Sky position (RA, Dec in degrees): 172.642, 24.219
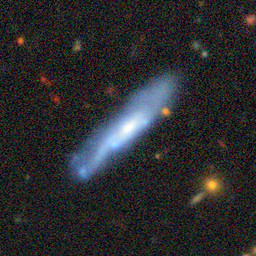
Galaxy morphology: Edge-on Galaxies without Bulge